Chimney Point, Vermont

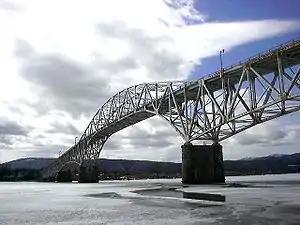
The first Lake Champlain Bridge

With the end of the Revolutionary War in the mid-1780s, Benjamin Paine built a tavern at Chimney Point and began a ferry service across the lake. By 1826, the ferry was powered by horses and made scheduled crossings to the town of Port Henry, about 3 miles away. The tavern was later enclosed in brick by Asahel Barnes, whose family acquired it in 1821.